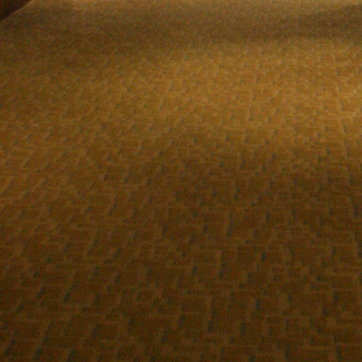
Material: carpet